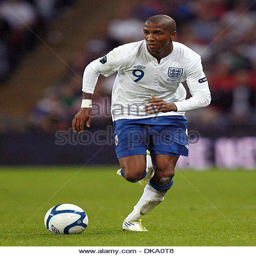
football player during the qualifying match